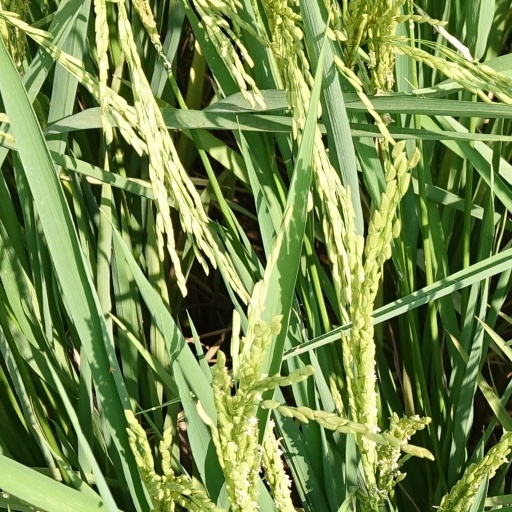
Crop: rice